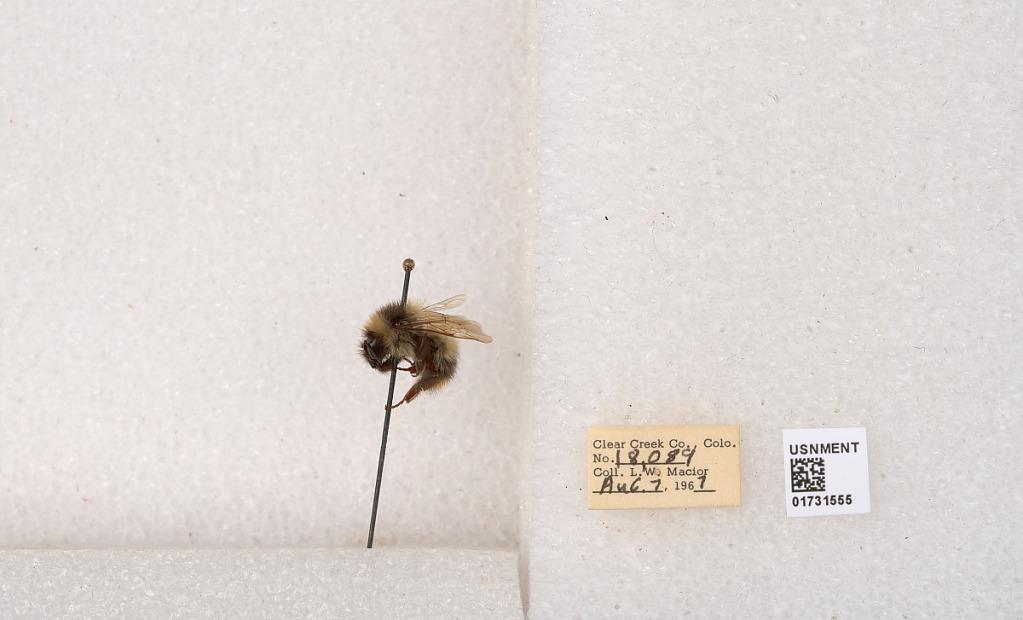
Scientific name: Bombus kirbyellus
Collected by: L. Macior
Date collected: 1967-8-7
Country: United States
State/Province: Colorado
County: Clear Creek
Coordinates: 39.6891, -105.644